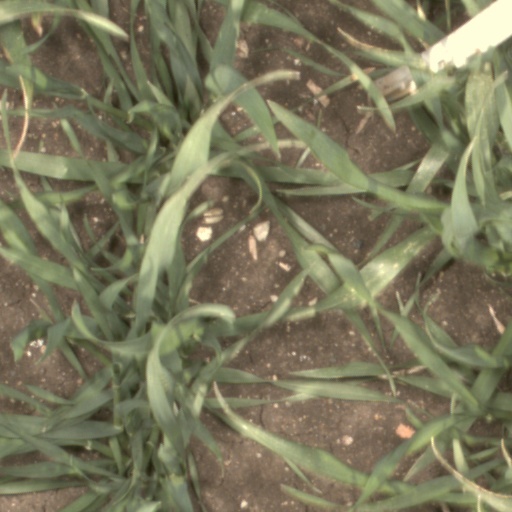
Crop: wheat